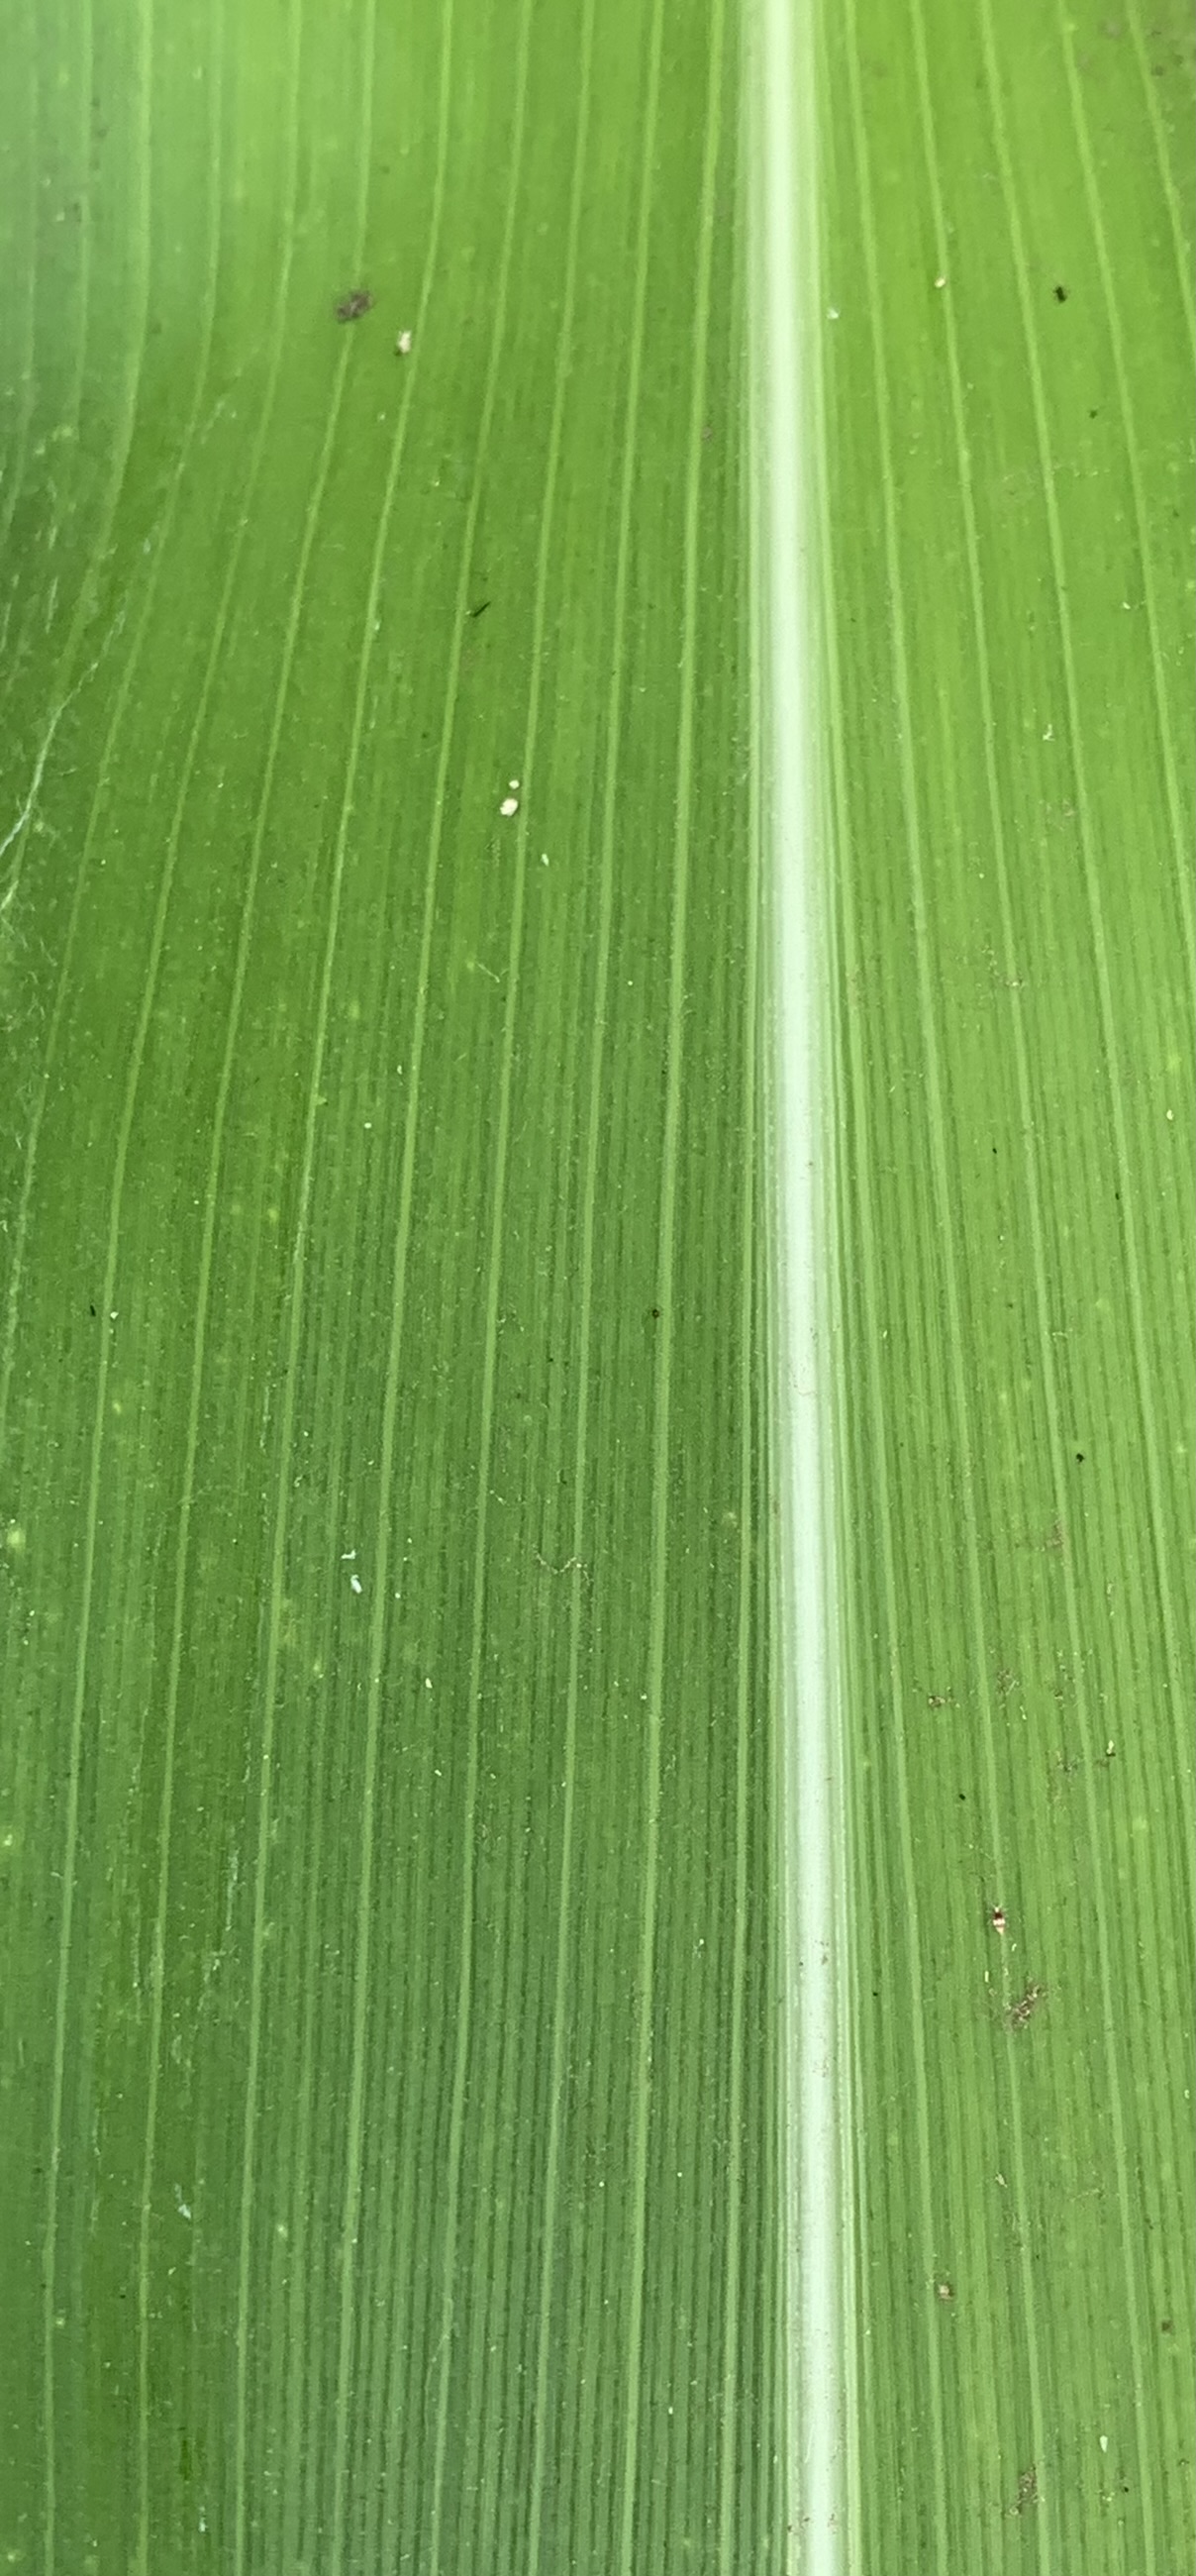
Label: Healthy